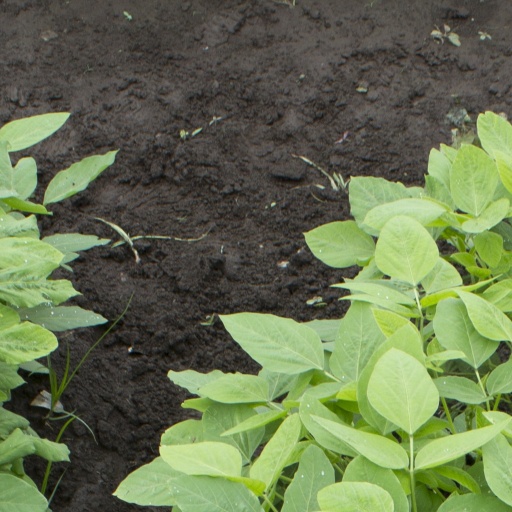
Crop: soybean